Industrial Revolution in Wales

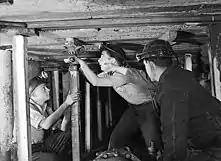

The period following the Second World War saw a decline in several of the traditional industries, in particular the coal industry. The numbers employed in the South Wales coalfield, which at its peak around 1913 employed over 250,000 men, fell to around 75,000 in the mid-1960s and 30,000 in 1979. The coal mining industry in Britain was nationalised in 1947, meaning that Welsh collieries were controlled by the National Coal Board (NCB) and regulated by HM Inspectorate of Mines. This period also saw the Aberfan disaster in 1966, when a tip of coal slurry slid down to engulf a school with 144 dead, most of them children. By the early 1990s there was only one deep pit still working in Wales. Tower Colliery, Hirwaun remained open until it was last worked in 2008 after being a co-operative since 1994. There was a similar decline in the steel industry, and the Welsh economy, like that of other developed societies, became increasingly based on the expanding service sector.